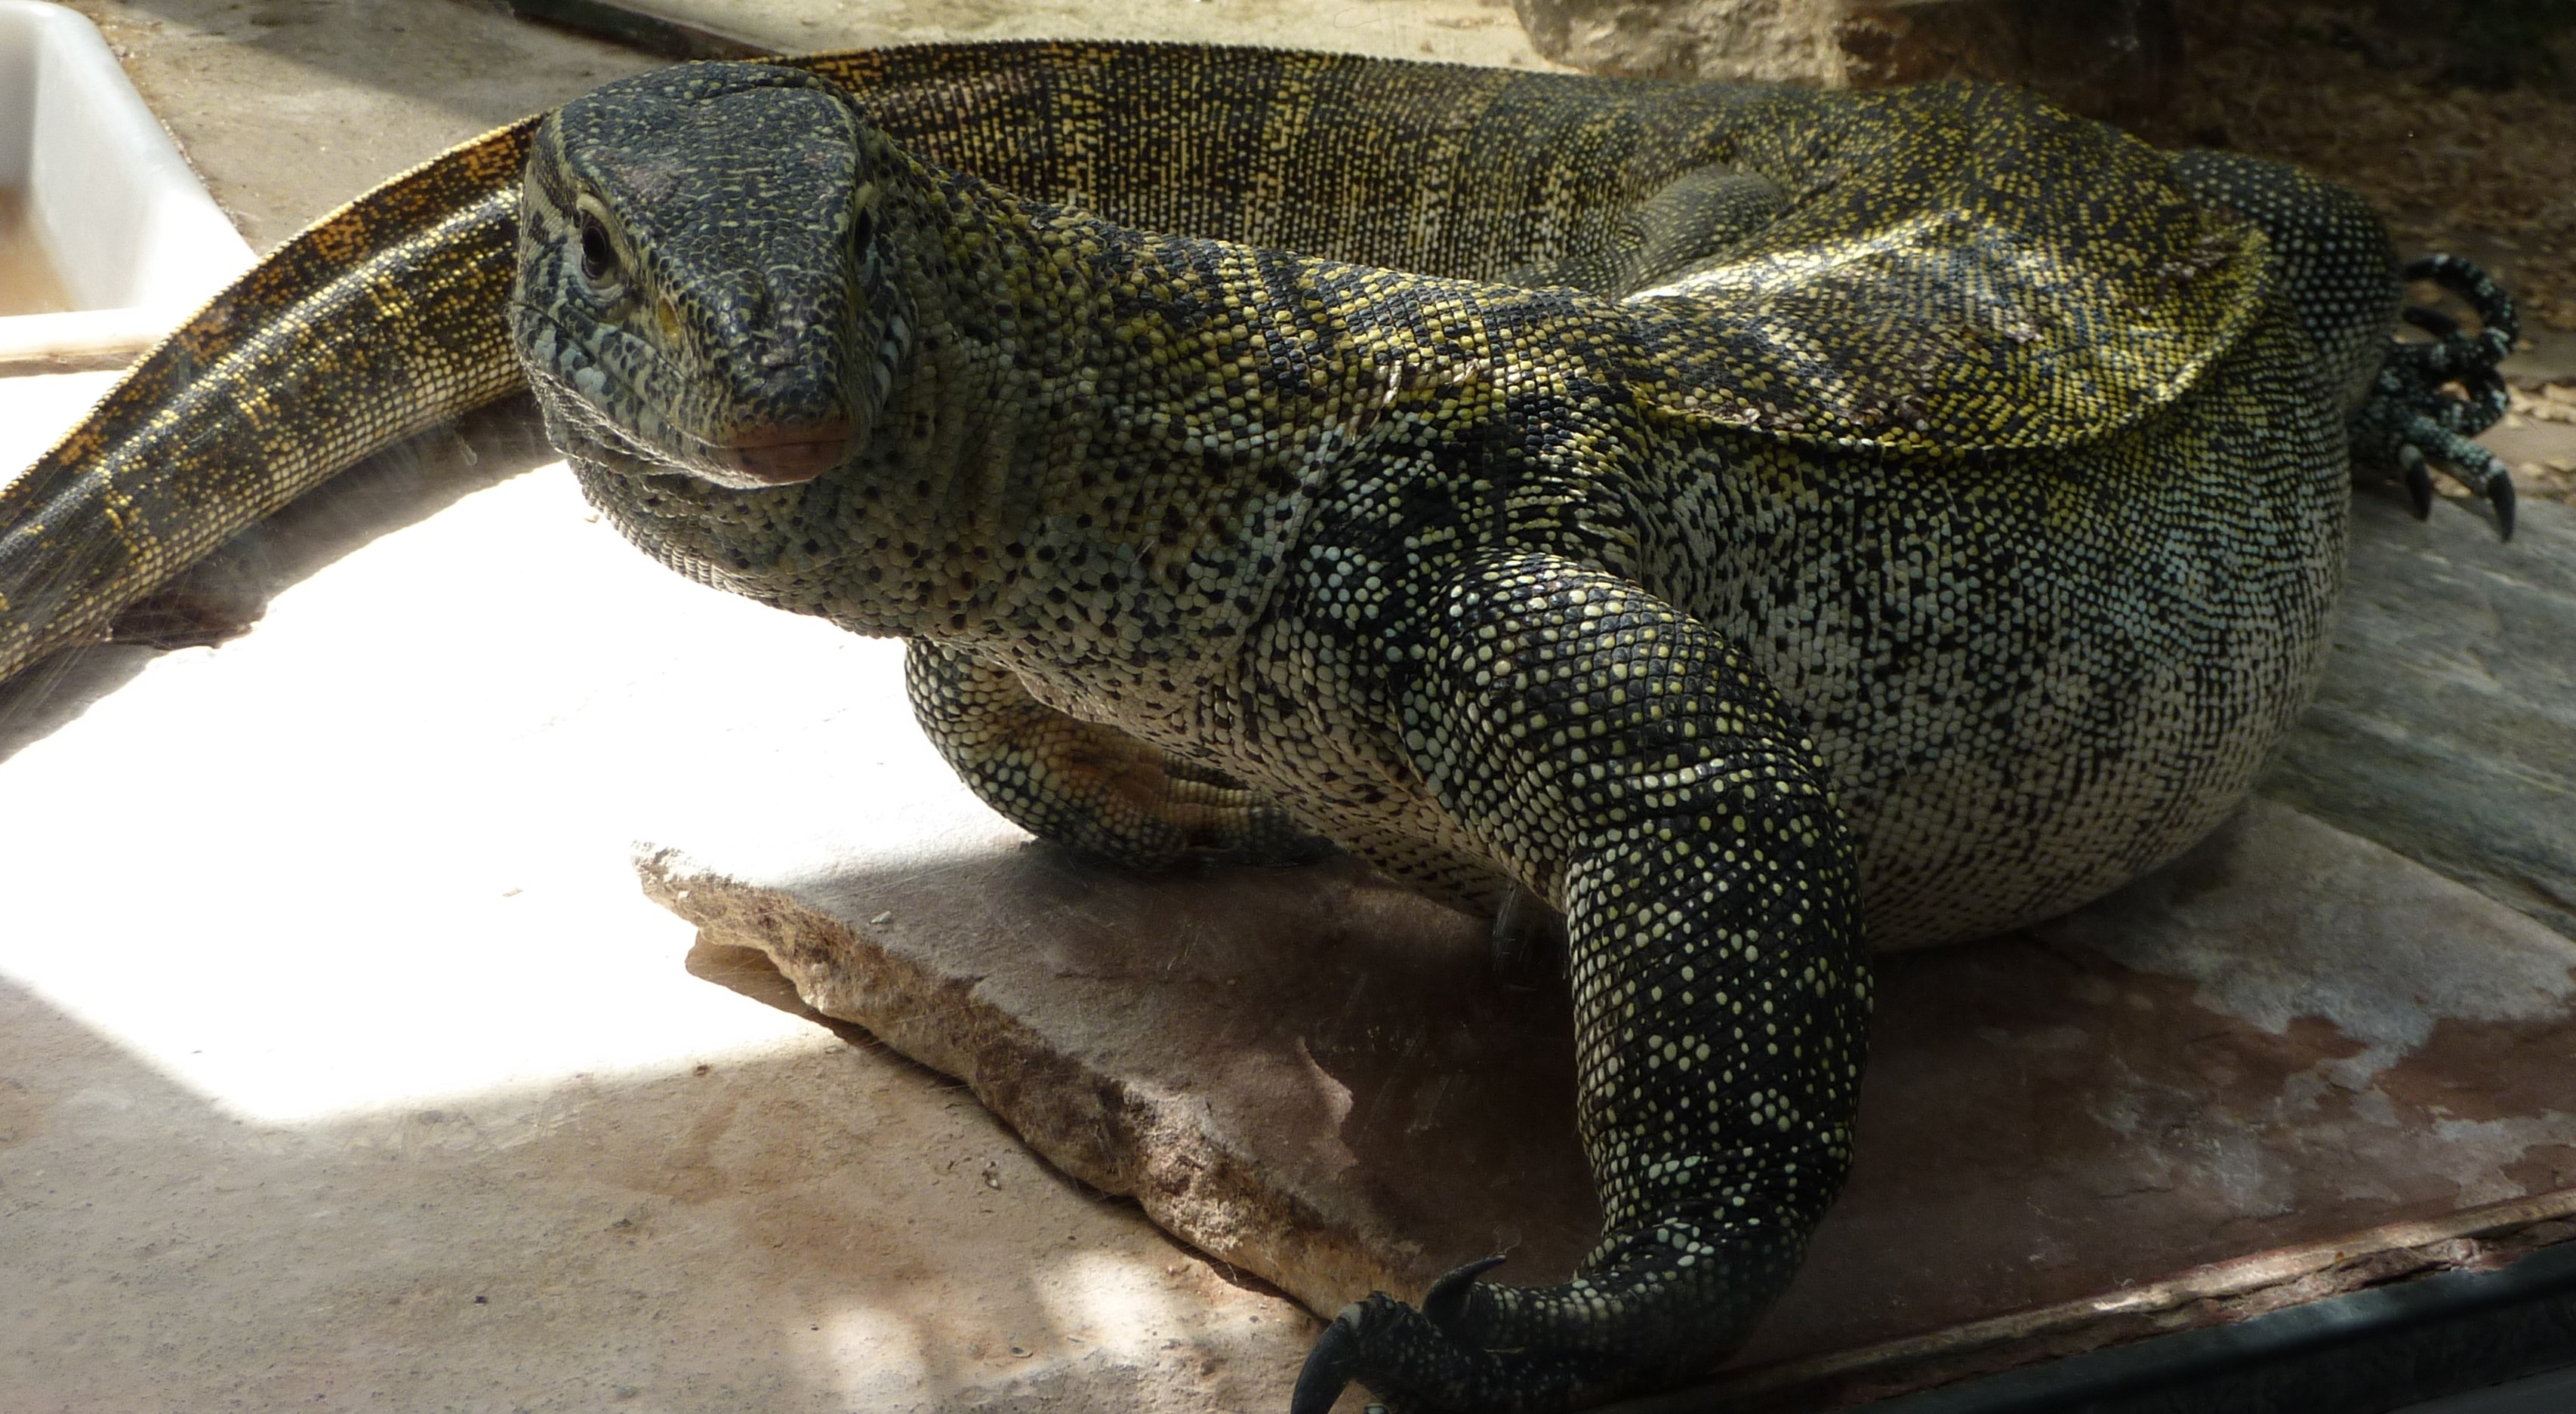
wildlife, zoo, reptile, fauna, vertebrate, expression, amphibians, common snapping turtle